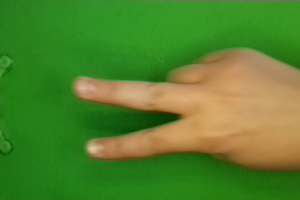
Label: scissors